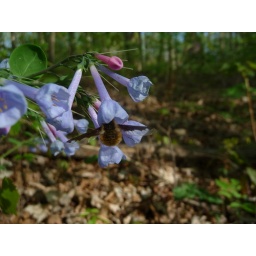
in one of the sink holes near the house